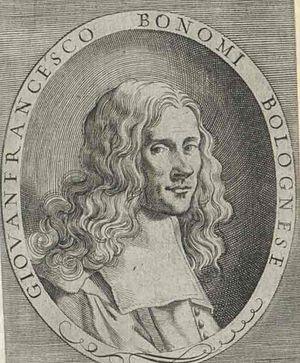
Par qui arriva la pomme de terre ..